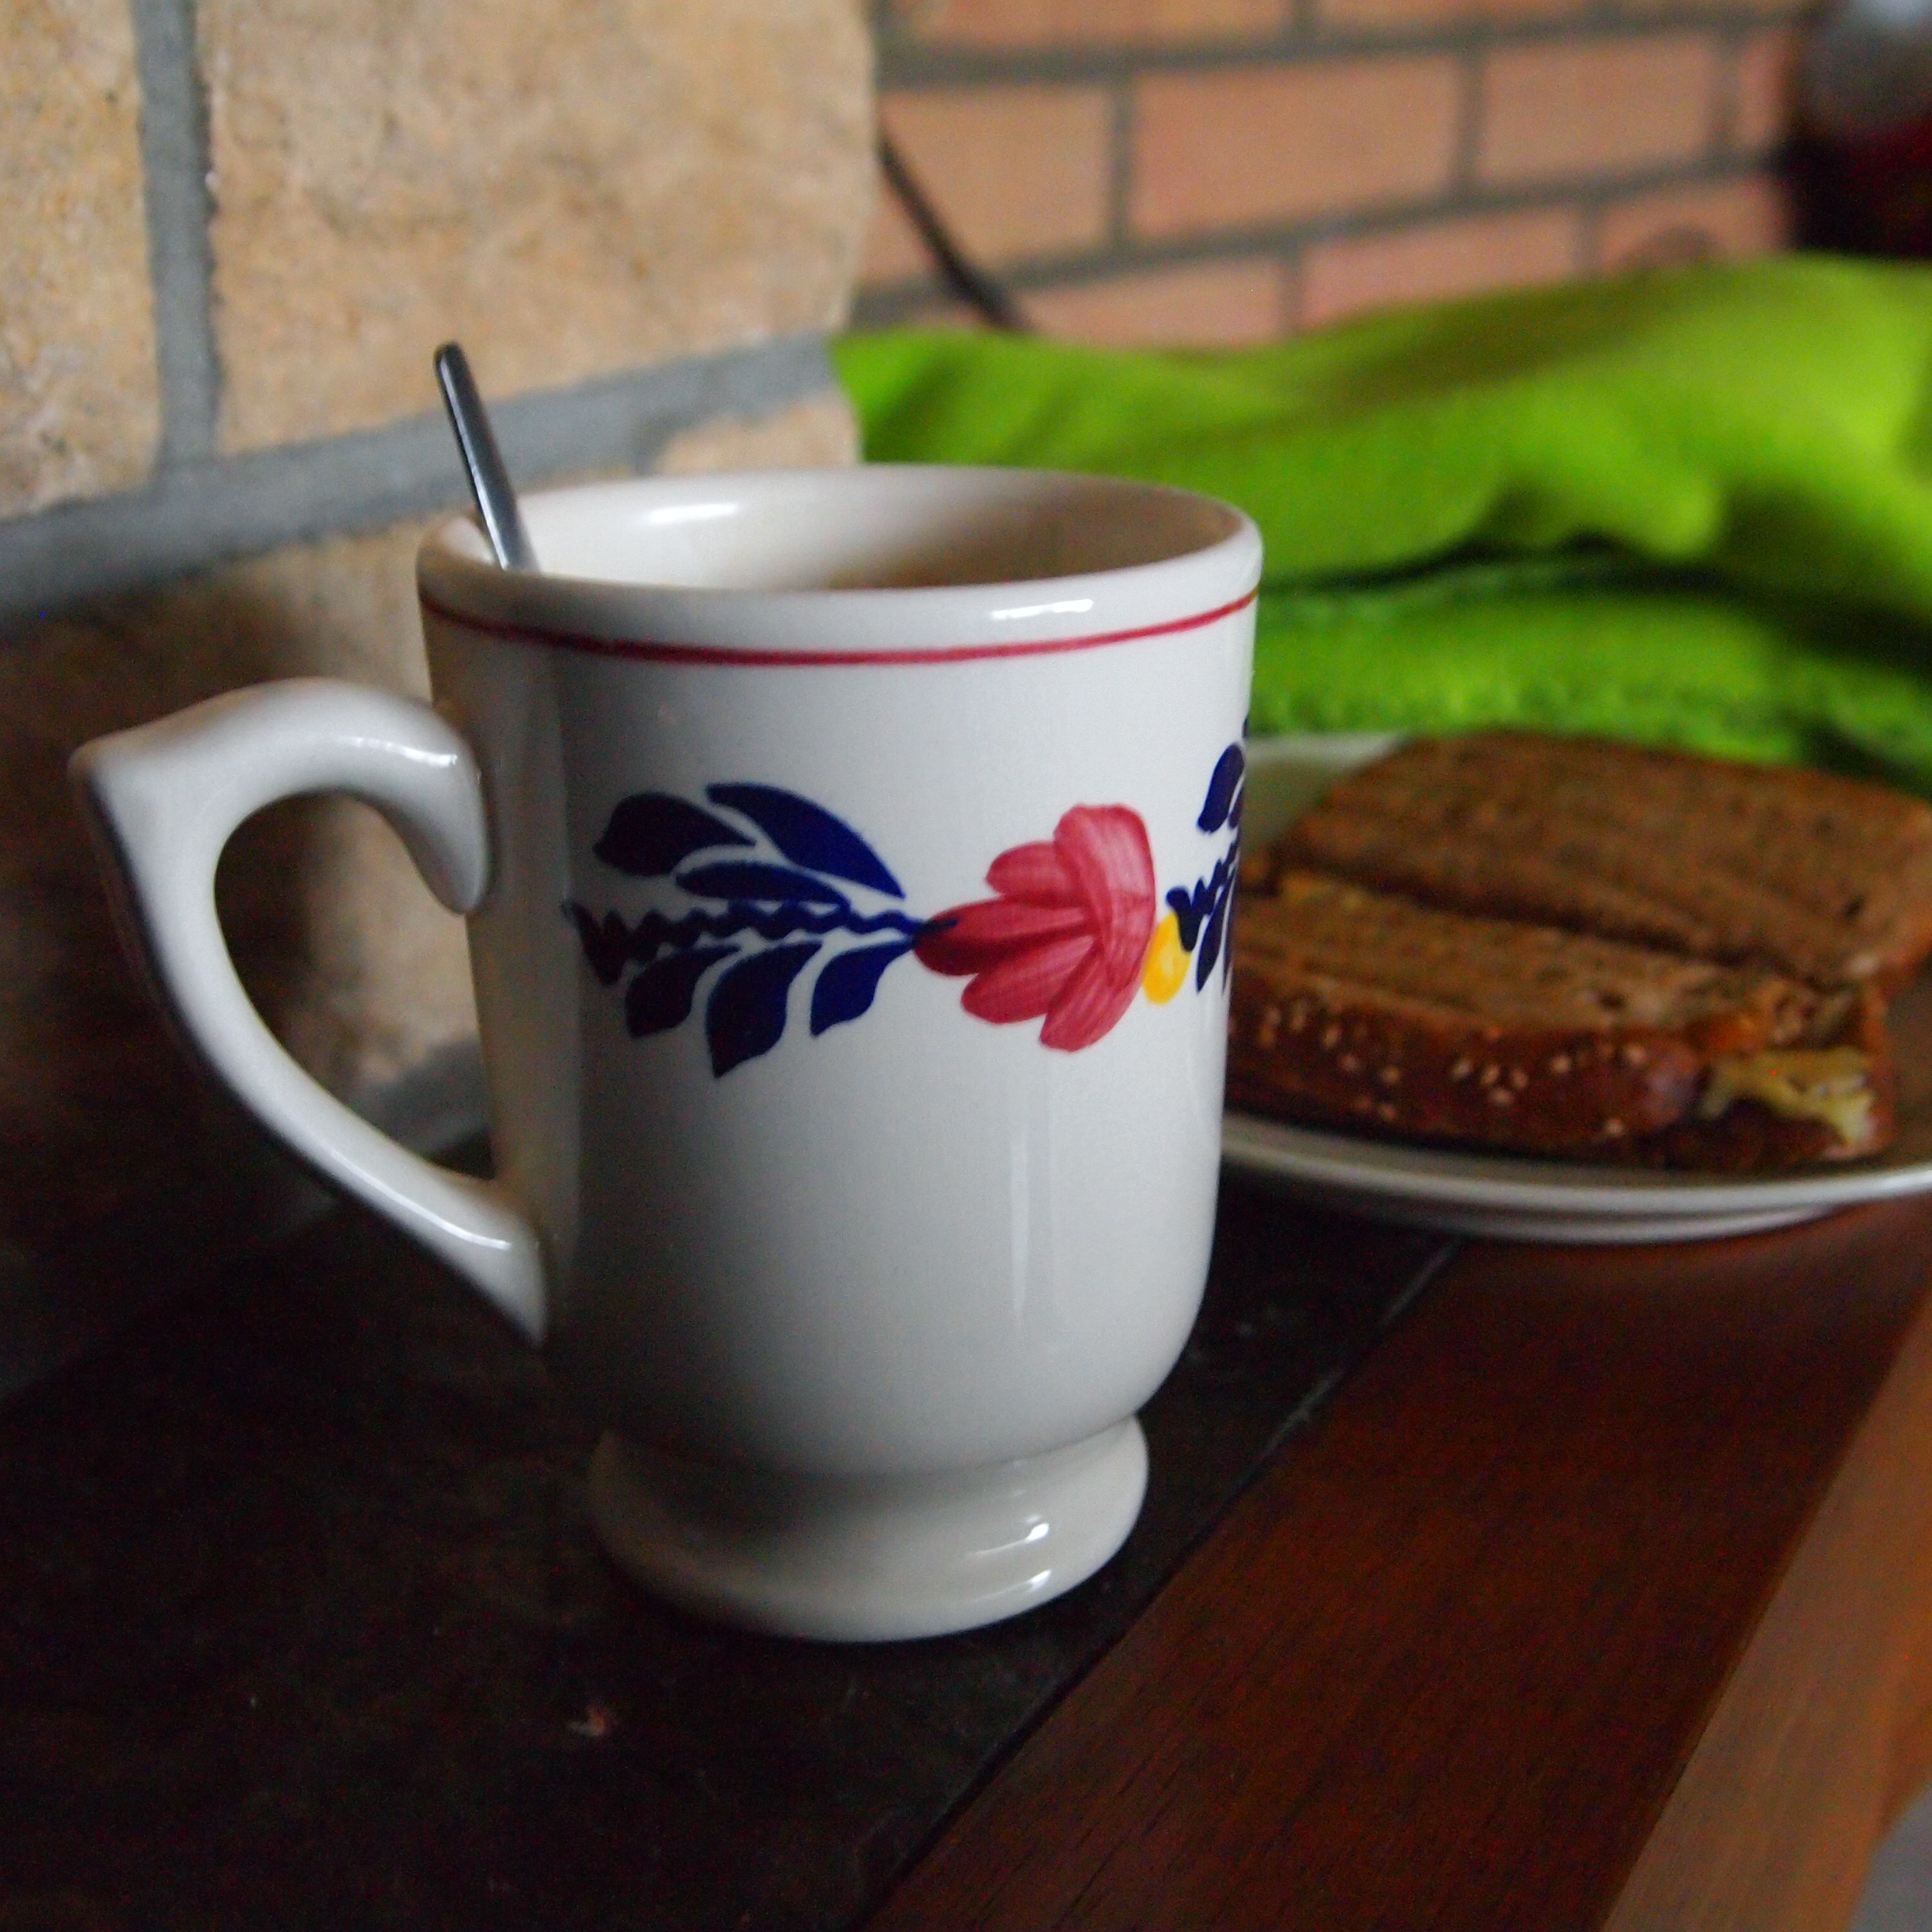
coffee, cup, meal, food, drink, breakfast, pottery, dessert, blanket, coffee cup, toasted bread